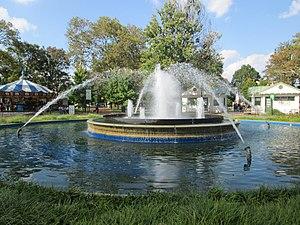
Cet article recense les plus grandes places urbaines, pour ce qui est de la superficie.